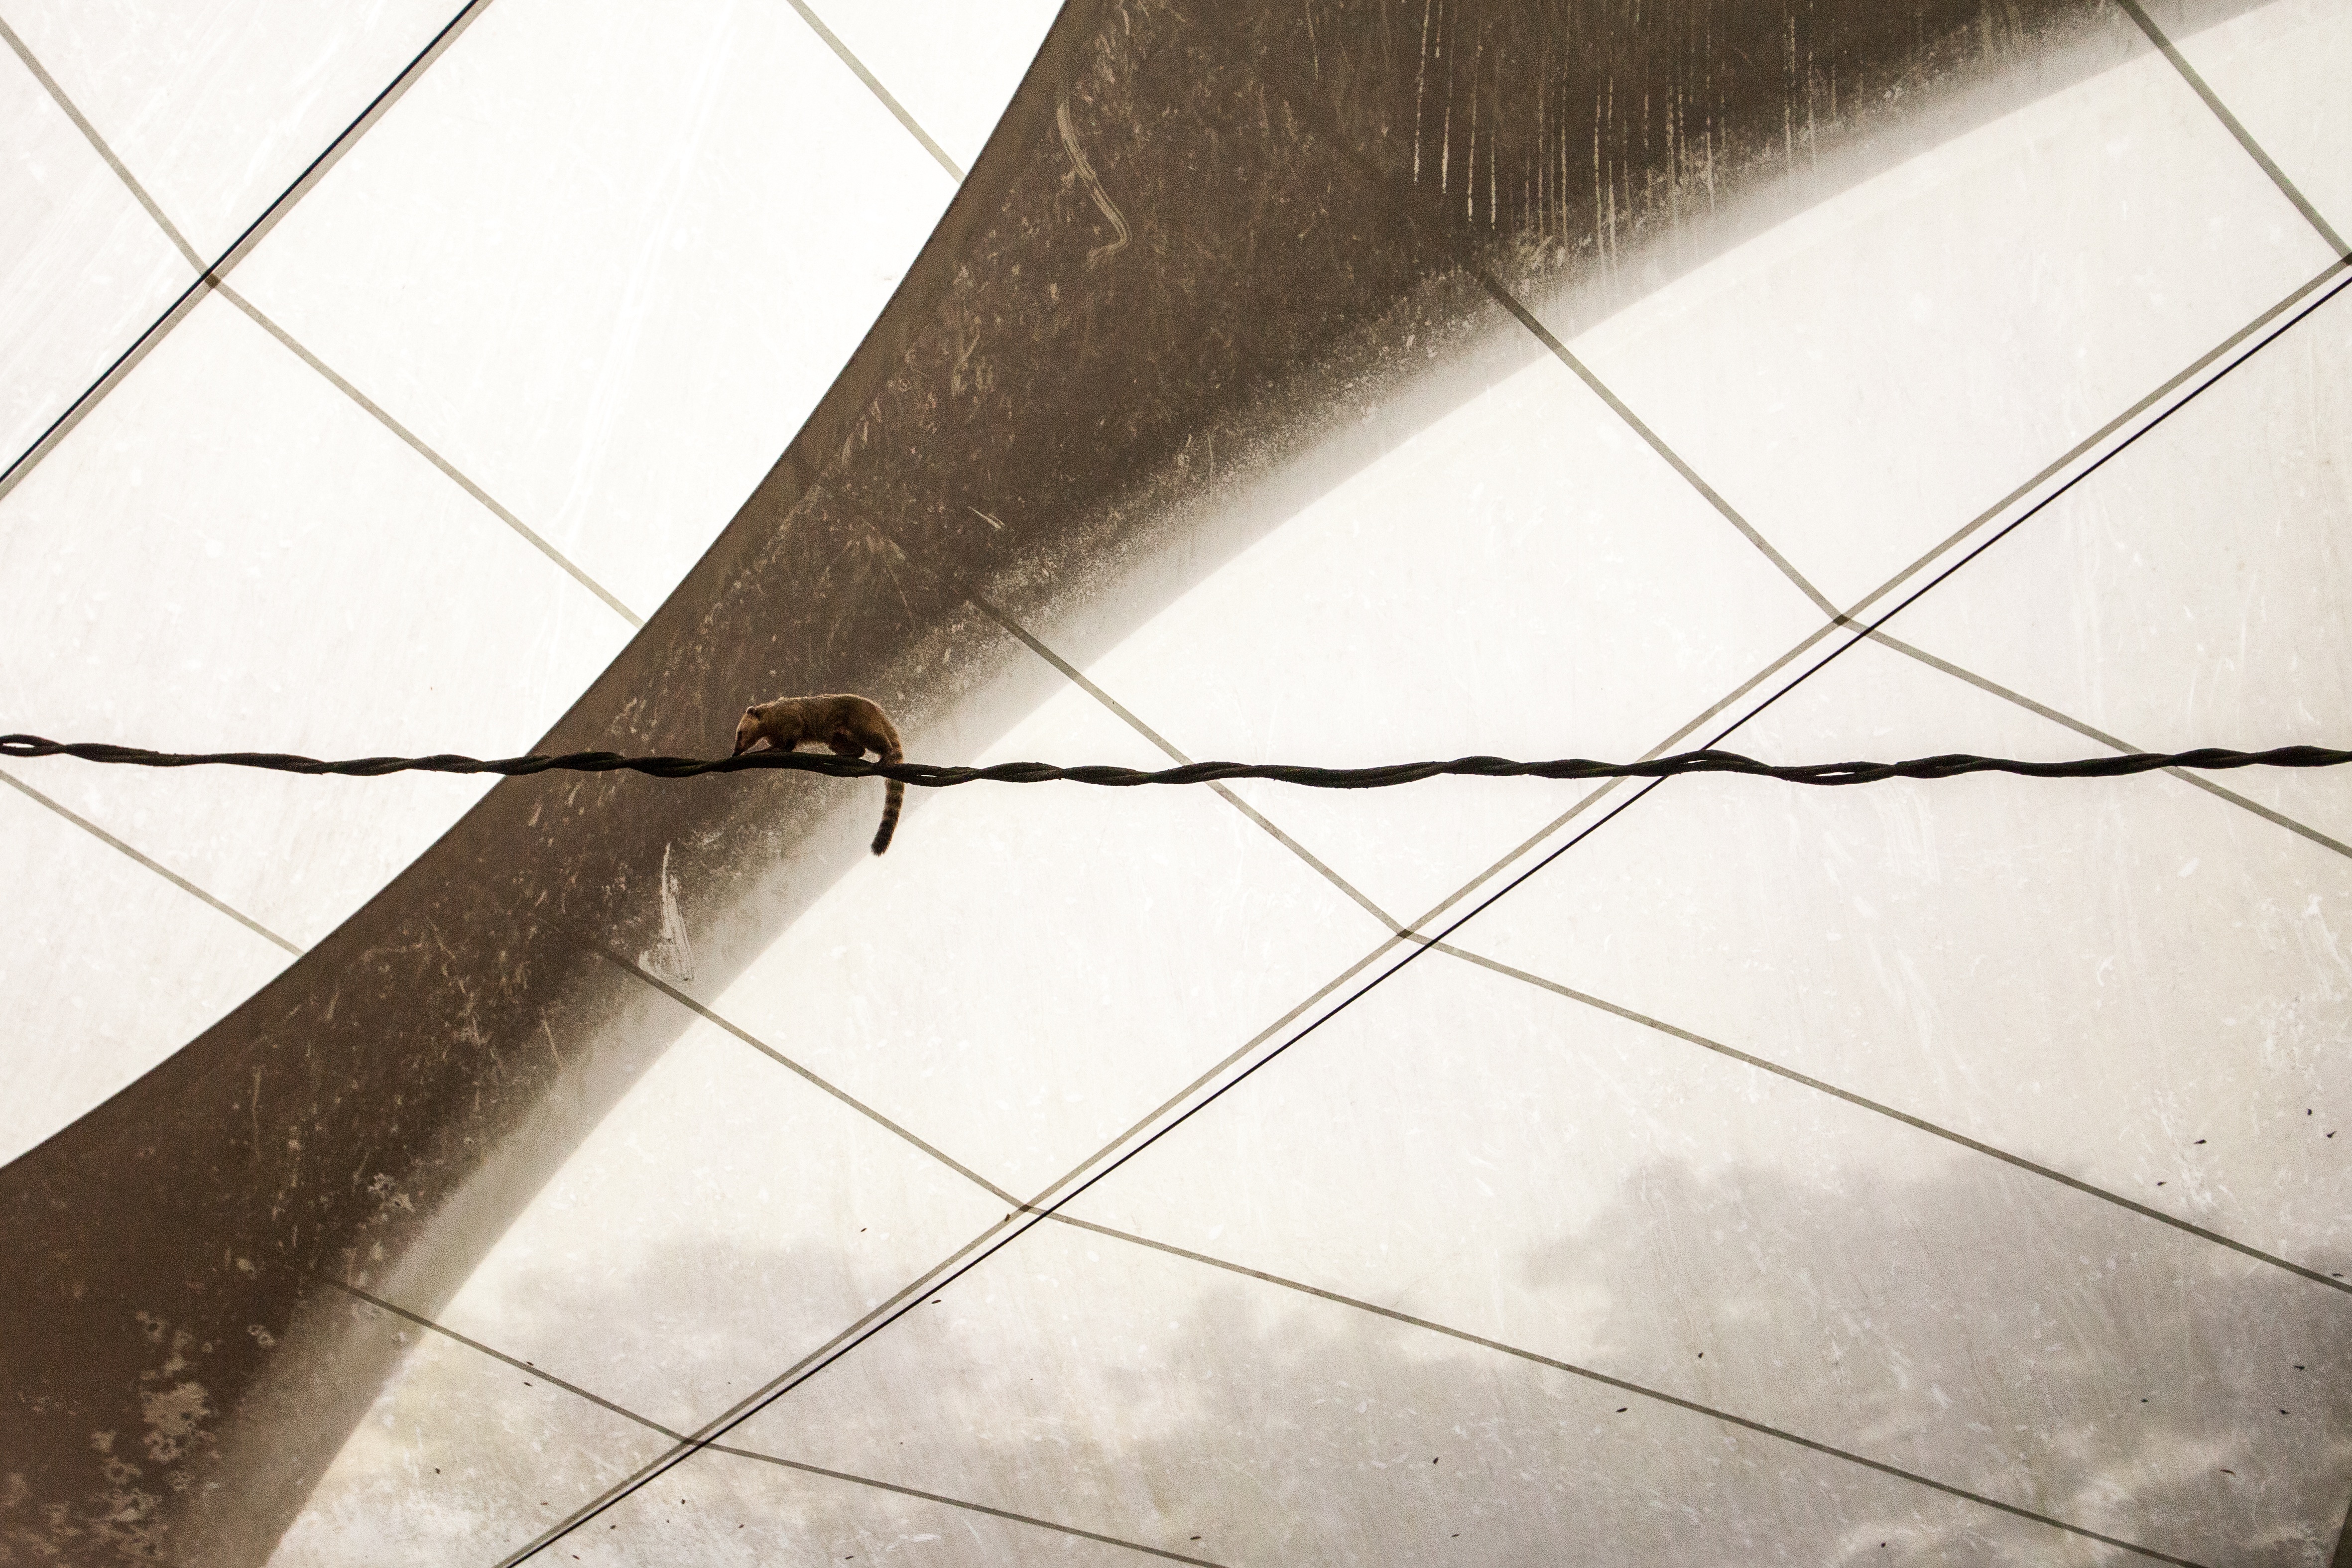
wing, white, floor, window, glass, wall, ceiling, line, tile, black, material, circle, shape, flooring